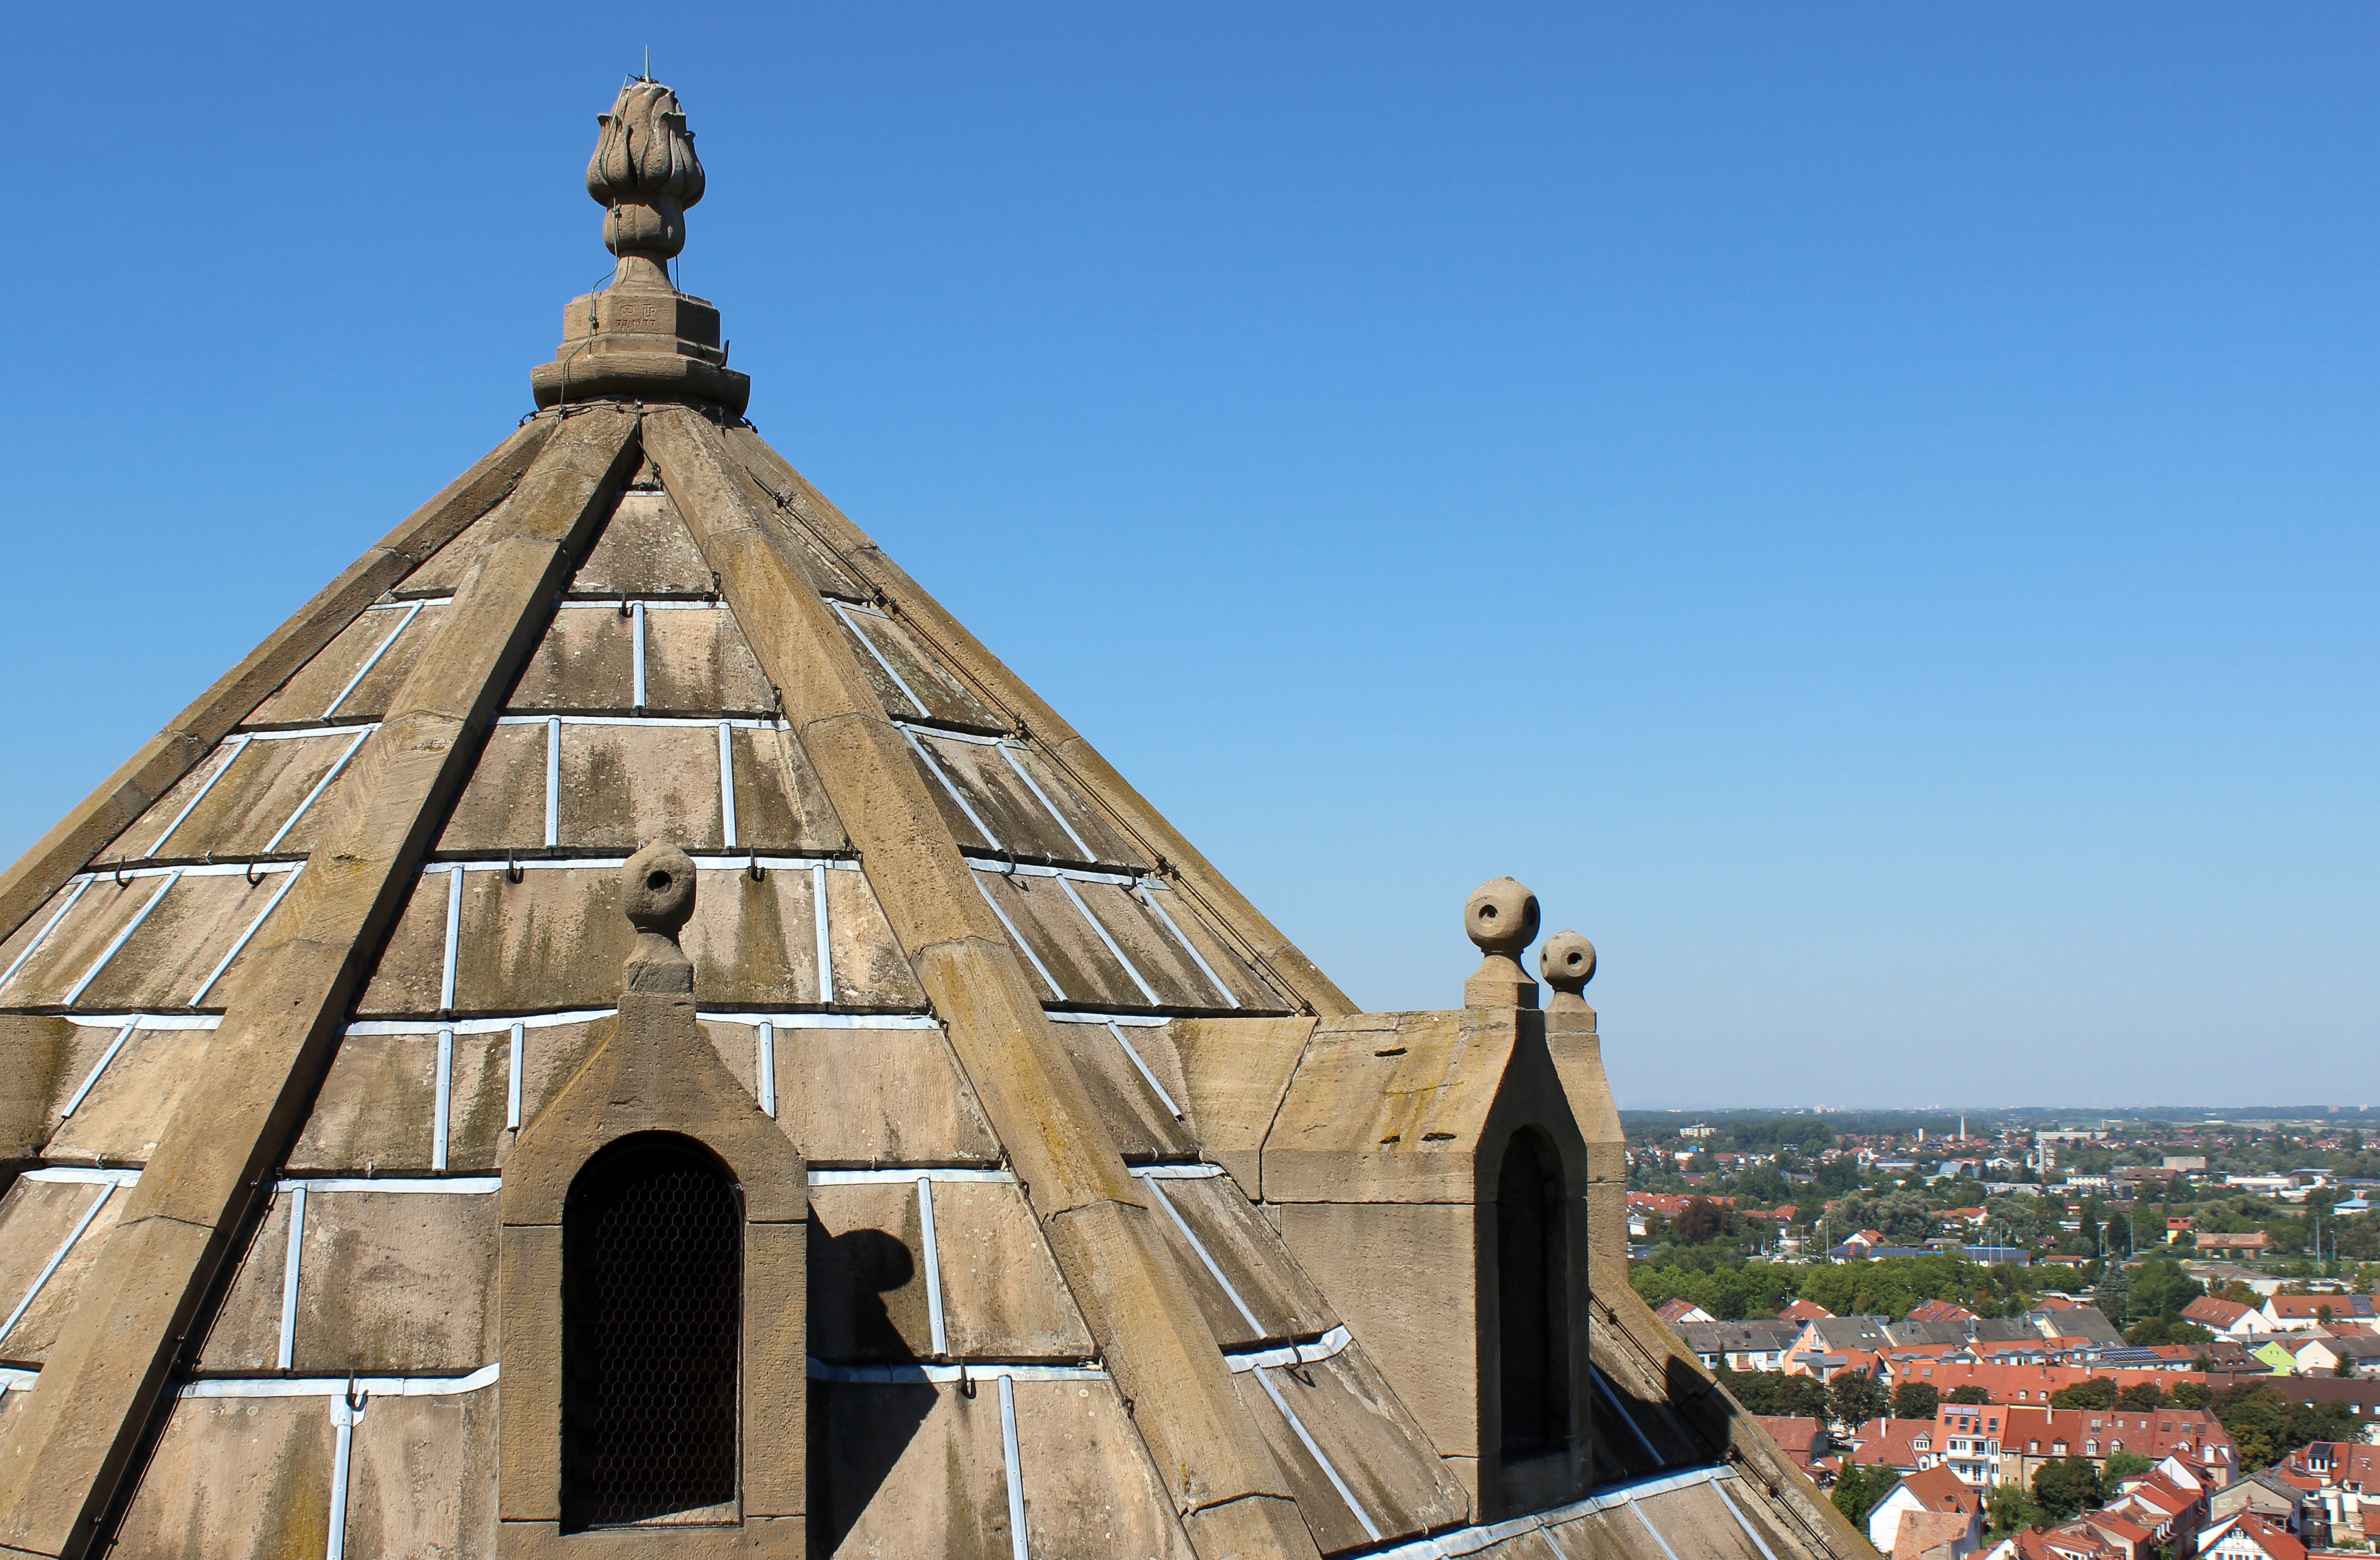
roof, monument, tower, landmark, church, tourism, place of worship, spire, outlook, dome, ancient history, dom to speyer